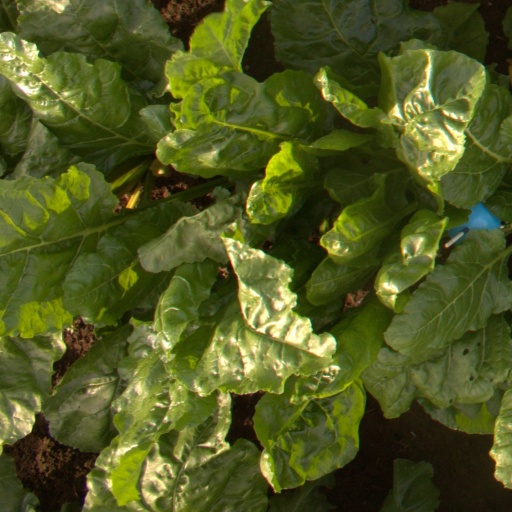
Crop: sugar beet